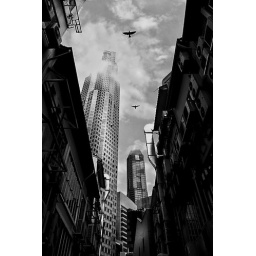
I like this more in black & white